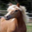
Label: horse